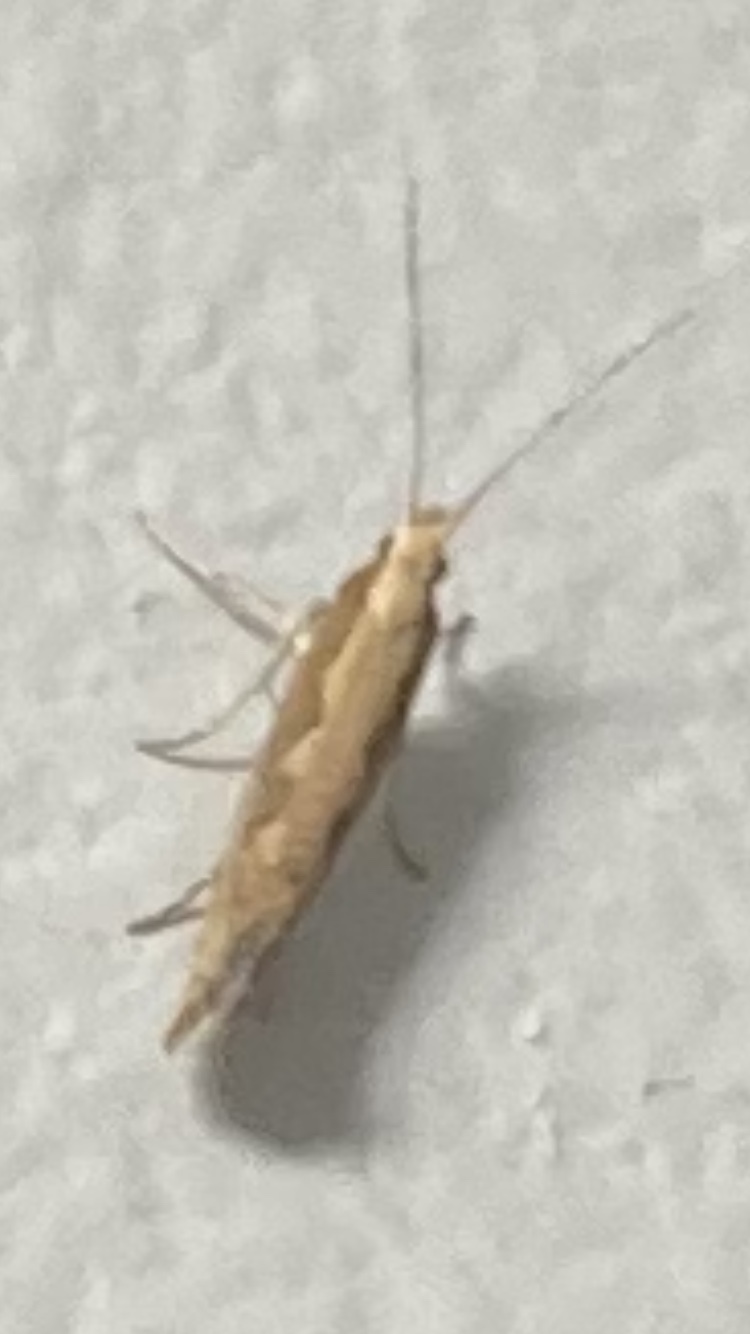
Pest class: diamondback_moth